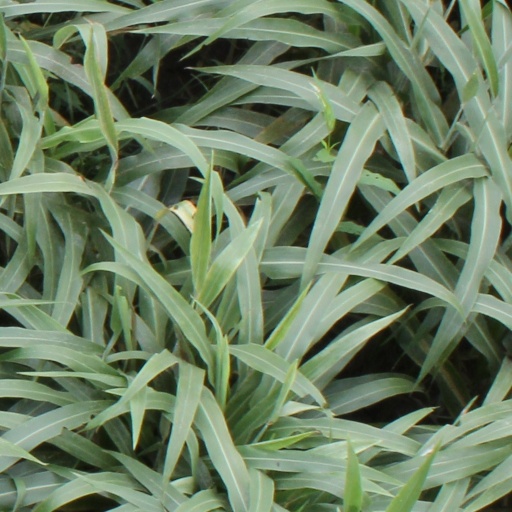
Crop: sorghum